Canis etruscus

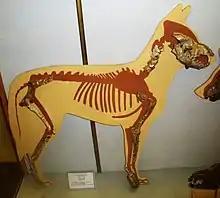
Incomplete mounted skeleton, Museo di Paleontologia di Firenze

The fossil record for ancient vertebrates is composed of rarely occurring fragments, from which it is often impossible to obtain genetic material. Researchers are limited to morphologic analysis but it is difficult to estimate the intra-species and inter-species variations and relationships that existed between specimens across time and place. Some observations are debated by researchers who do not always agree, and hypotheses that are supported by some authors are challenged by others. Several species of Caninae from the Pleistocene of Europe have been described. Most of their systematic and phylogenetic relationships have not been resolved because of their similar morphology.